List of Major League Baseball managers

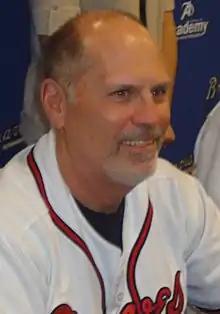
Snitker as a coach with the Braves

The Atlanta Braves National League franchise originated in Boston, Massachusetts in 1871. The team has employed 45 managers, who have led the team in three different cities: Boston (1871–1952), Milwaukee, Wisconsin (1953–1965), and Atlanta (1966–present). The first manager was Harry Wright. The longest-tenured manager is Bobby Cox, who retired at the end of the 2010 season. Cox served as skipper of the Braves for 21 consecutive seasons (1990–2010), and holds the major league record for managerial ejections, with 151. Cox' win–loss record was 2,058–1,638 with the Braves (he previously managed the Toronto Blue Jays). He won four Manager of the Year Awards (1985, 1991, 2004–2005) and led the Braves to 14 consecutive division titles (3 in the National League West and 11 in the East; 1991–2005 excluding the 1994 strike-shortened season), winning one World Series in 1995. Fredi González succeeded Cox as manager. Gonzalez was fired on May 17, 2016. On May 17, 2016, the Atlanta Braves named Brian Snitker as their interim manager and the 47th manager in club history. He was named permanent manager on October 11, 2016.